Theodore Frelinghuysen (New York socialite)

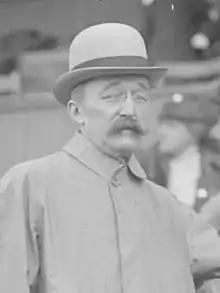
Frelinghuysen

Theodore Frelinghuysen (April 17, 1860 – January 30, 1928) was an American clubman and member of the Frelinghuysen family who was prominent in New York Society during the Gilded Age.